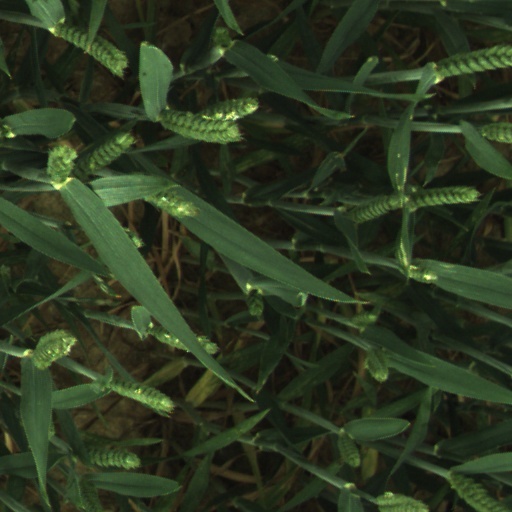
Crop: wheat